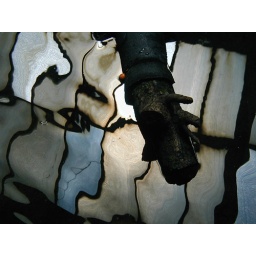
Reflection of glass panels in the water